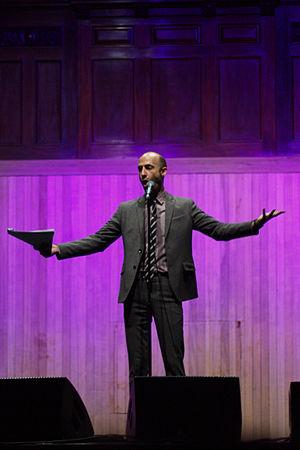
Welcome to Night Vale est un podcast audio américain, un type de radio communautaire pour la ville fictive Night Vale, située quelque part dans le Sud-Ouest des États-Unis. Il a été créé par Joseph Fink et Jeffery Cranor, et publié par Commonplace Books. L'hôte, personnage principal et narrateur est Cecil Gershwin Palmer, les personnages secondaires sont quelquefois joués par des guest stars. Joseph Fink déclare, dans une interview avec NPR, que l'émission a commencé avec l'idée d'une ville dans le désert où toutes les théories du complot sont réelles.